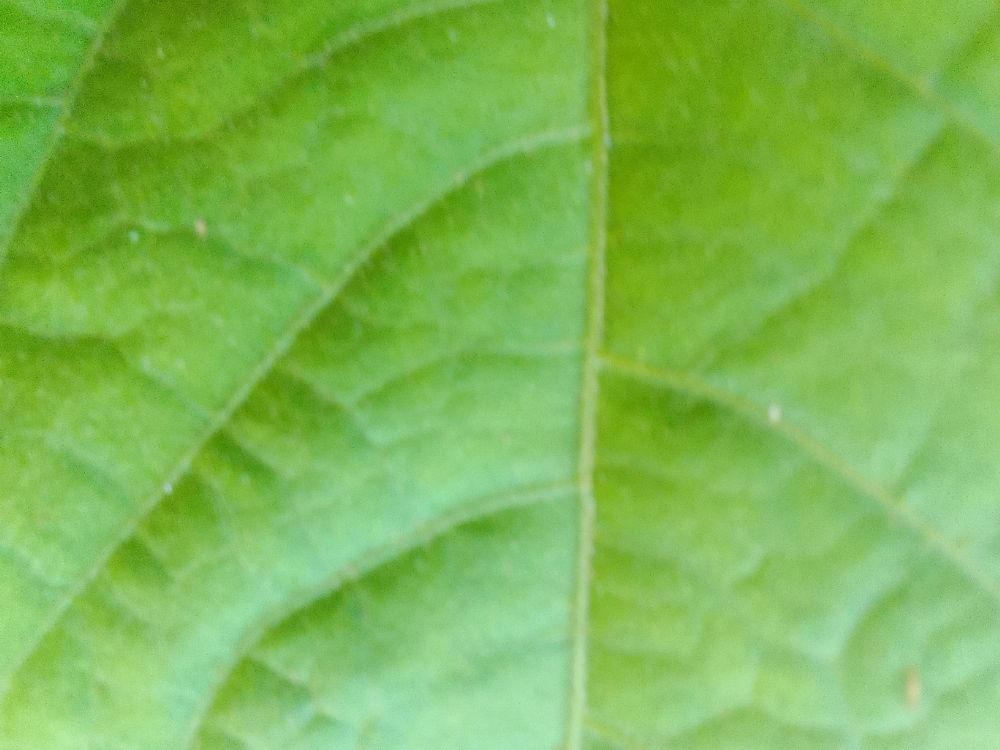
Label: healthy